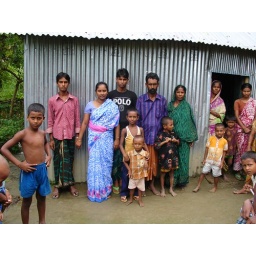
Hamida's family (except for the boy in the blue shorts who wouldn't stay out of the picture!)